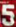
Number: 5